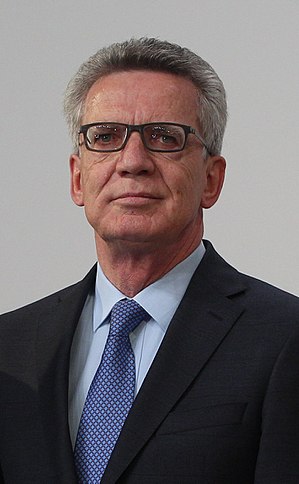
Thomas de Maizière
Dr.jur. Karl Ernst Thomas de Maizière er en tysk konservativ politiker og var minister under flere af Angela Merkels regeringer.